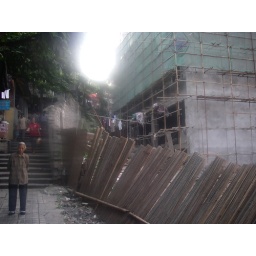
A woman in Chongqing looks at me while a fence sags next to a building being remodeled.